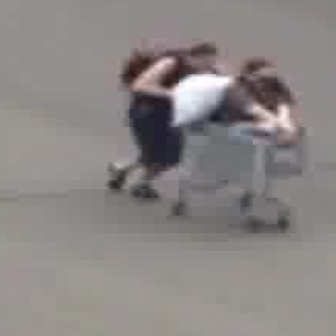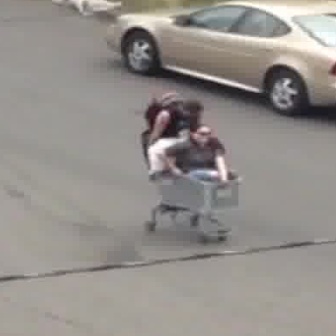
  Please identify the target specified by the bounding box [165,90,305,230] in the first image and locate it in the second image. Return the coordinates in [x_min,y_min,x_max,y_max] format.
Answer: [144,148,237,241]